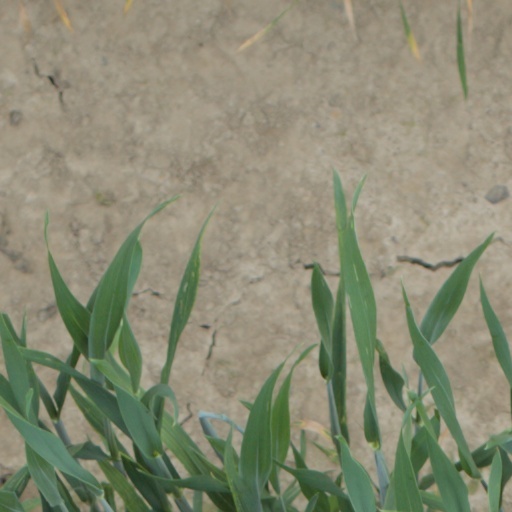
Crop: wheat